École polytechnique

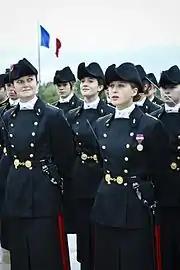
Students wearing the uniform of Polytechnique

The "Ingénieur polytechnicien" ("Polytechnician Engineer") program awards the prestigious "diplôme d'ingénieur" degree, and is selective upon entry. The subjects covered often go beyond the student's specialty, and the course is focused on generalized education allowing cross-fertilization between different fields.